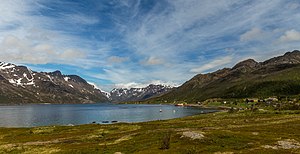
Store Kufjorden
Store Kufjorden
Store Kufjorden
Store Kufjorden er en fjord på sydsiden af øen Seiland i Alta kommune i Troms og Finnmark fylke i Norge. Fjorden har indløb mellem Store Kufjordnes i vest og Altnes i øst og går 9,5 kilometer mod nord fra Rognsundet til Kufjordbotn inderst i fjorden.